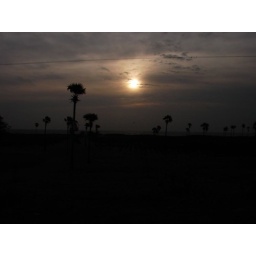
Sunrise on the east coast road taken while travelling by car at 120 Kmph